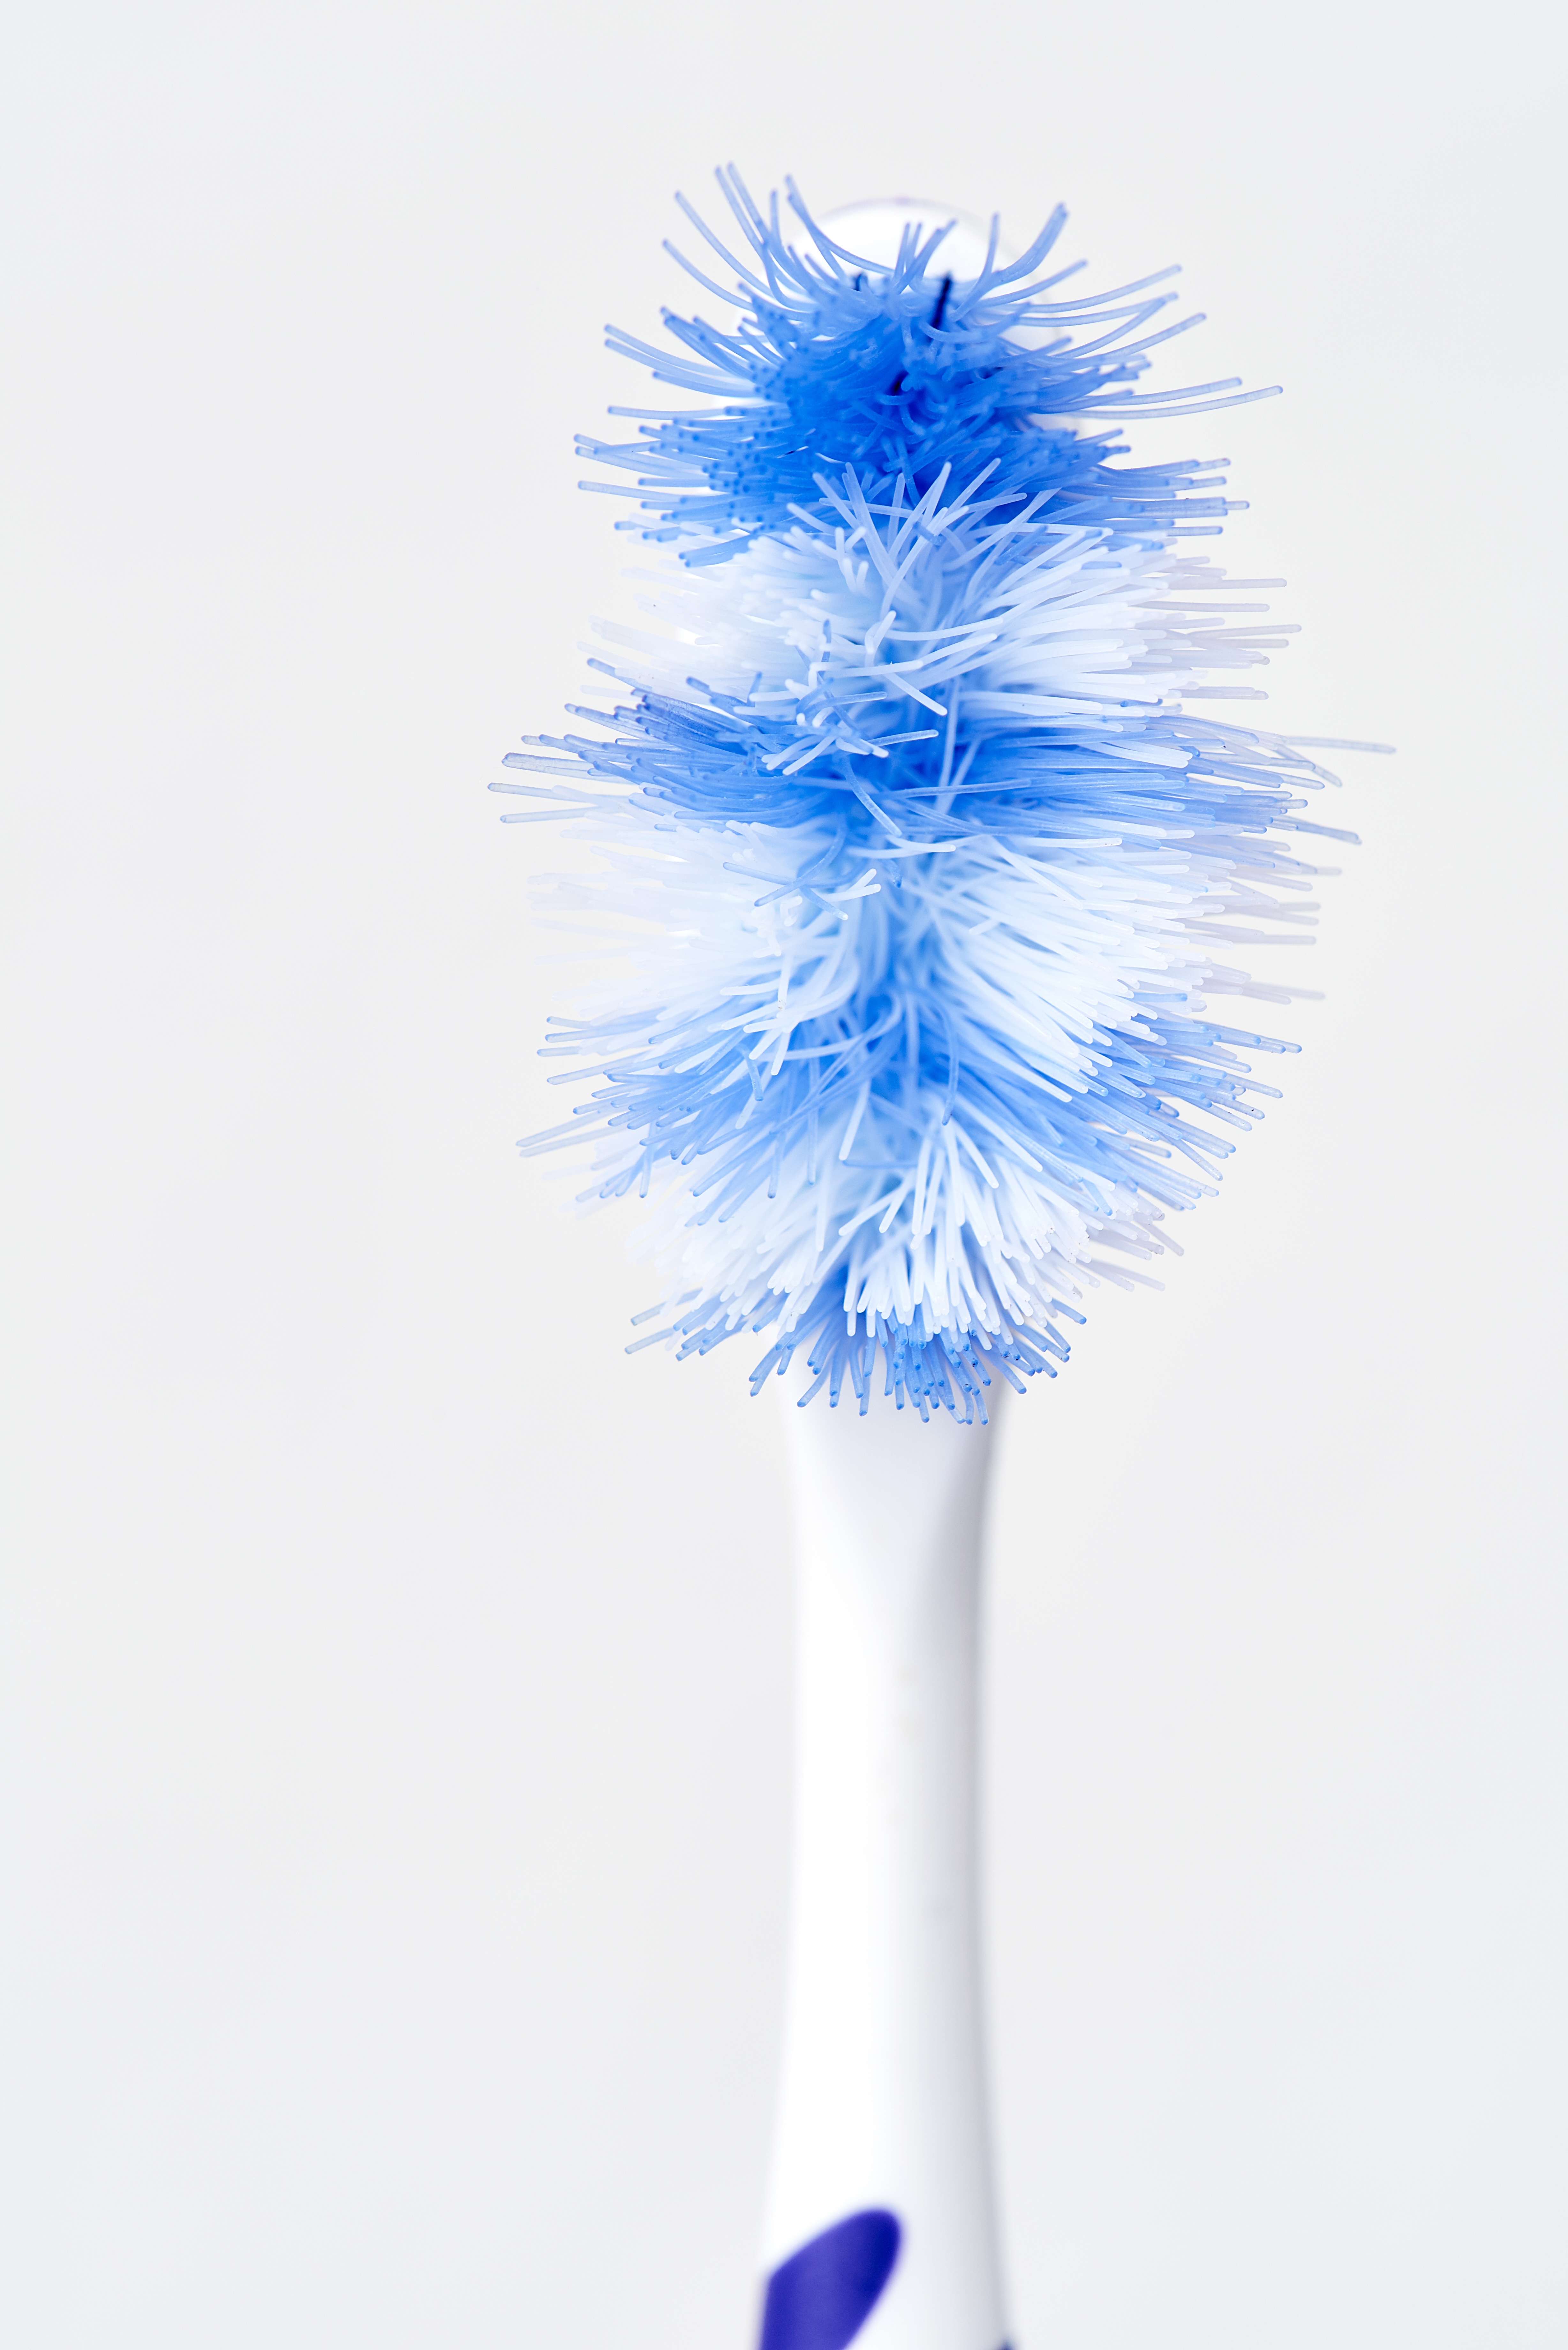
bird, flower, brush, clean, care, blue, feather, material, dentist, head, bless you, hygiene, toothbrush, body care, cleanliness, dental care, dental hygiene, toothbrush head, brush head, dentistry, fashion accessory